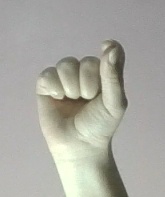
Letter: fa